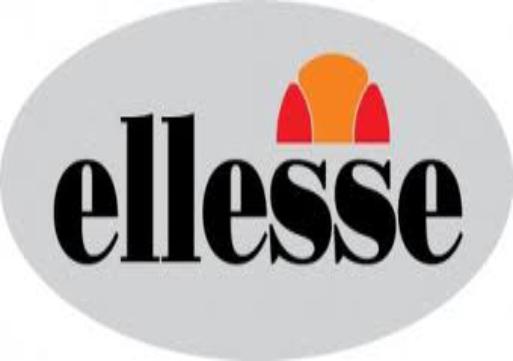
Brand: Ellesse
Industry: Clothes